Béla Hadik

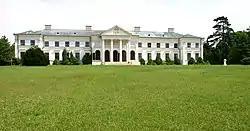
The 1821 Zichy–Hadik Palace in Seregélyes, Fejér.

He was a member of the upper chamber of the Diet of Hungary, the House of Magnates, in prewar Hungary and during World War II, served as a lieutenant of Hungarian cavalry. He was made a Knight of the Order of the Golden Fleece of the House of Habsburg.